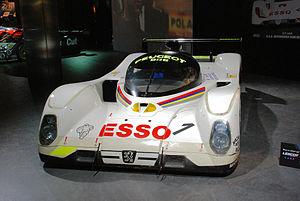
La Peugeot 905 Evo 1B N°1, gagnante des 24 Heures du Mans 1992